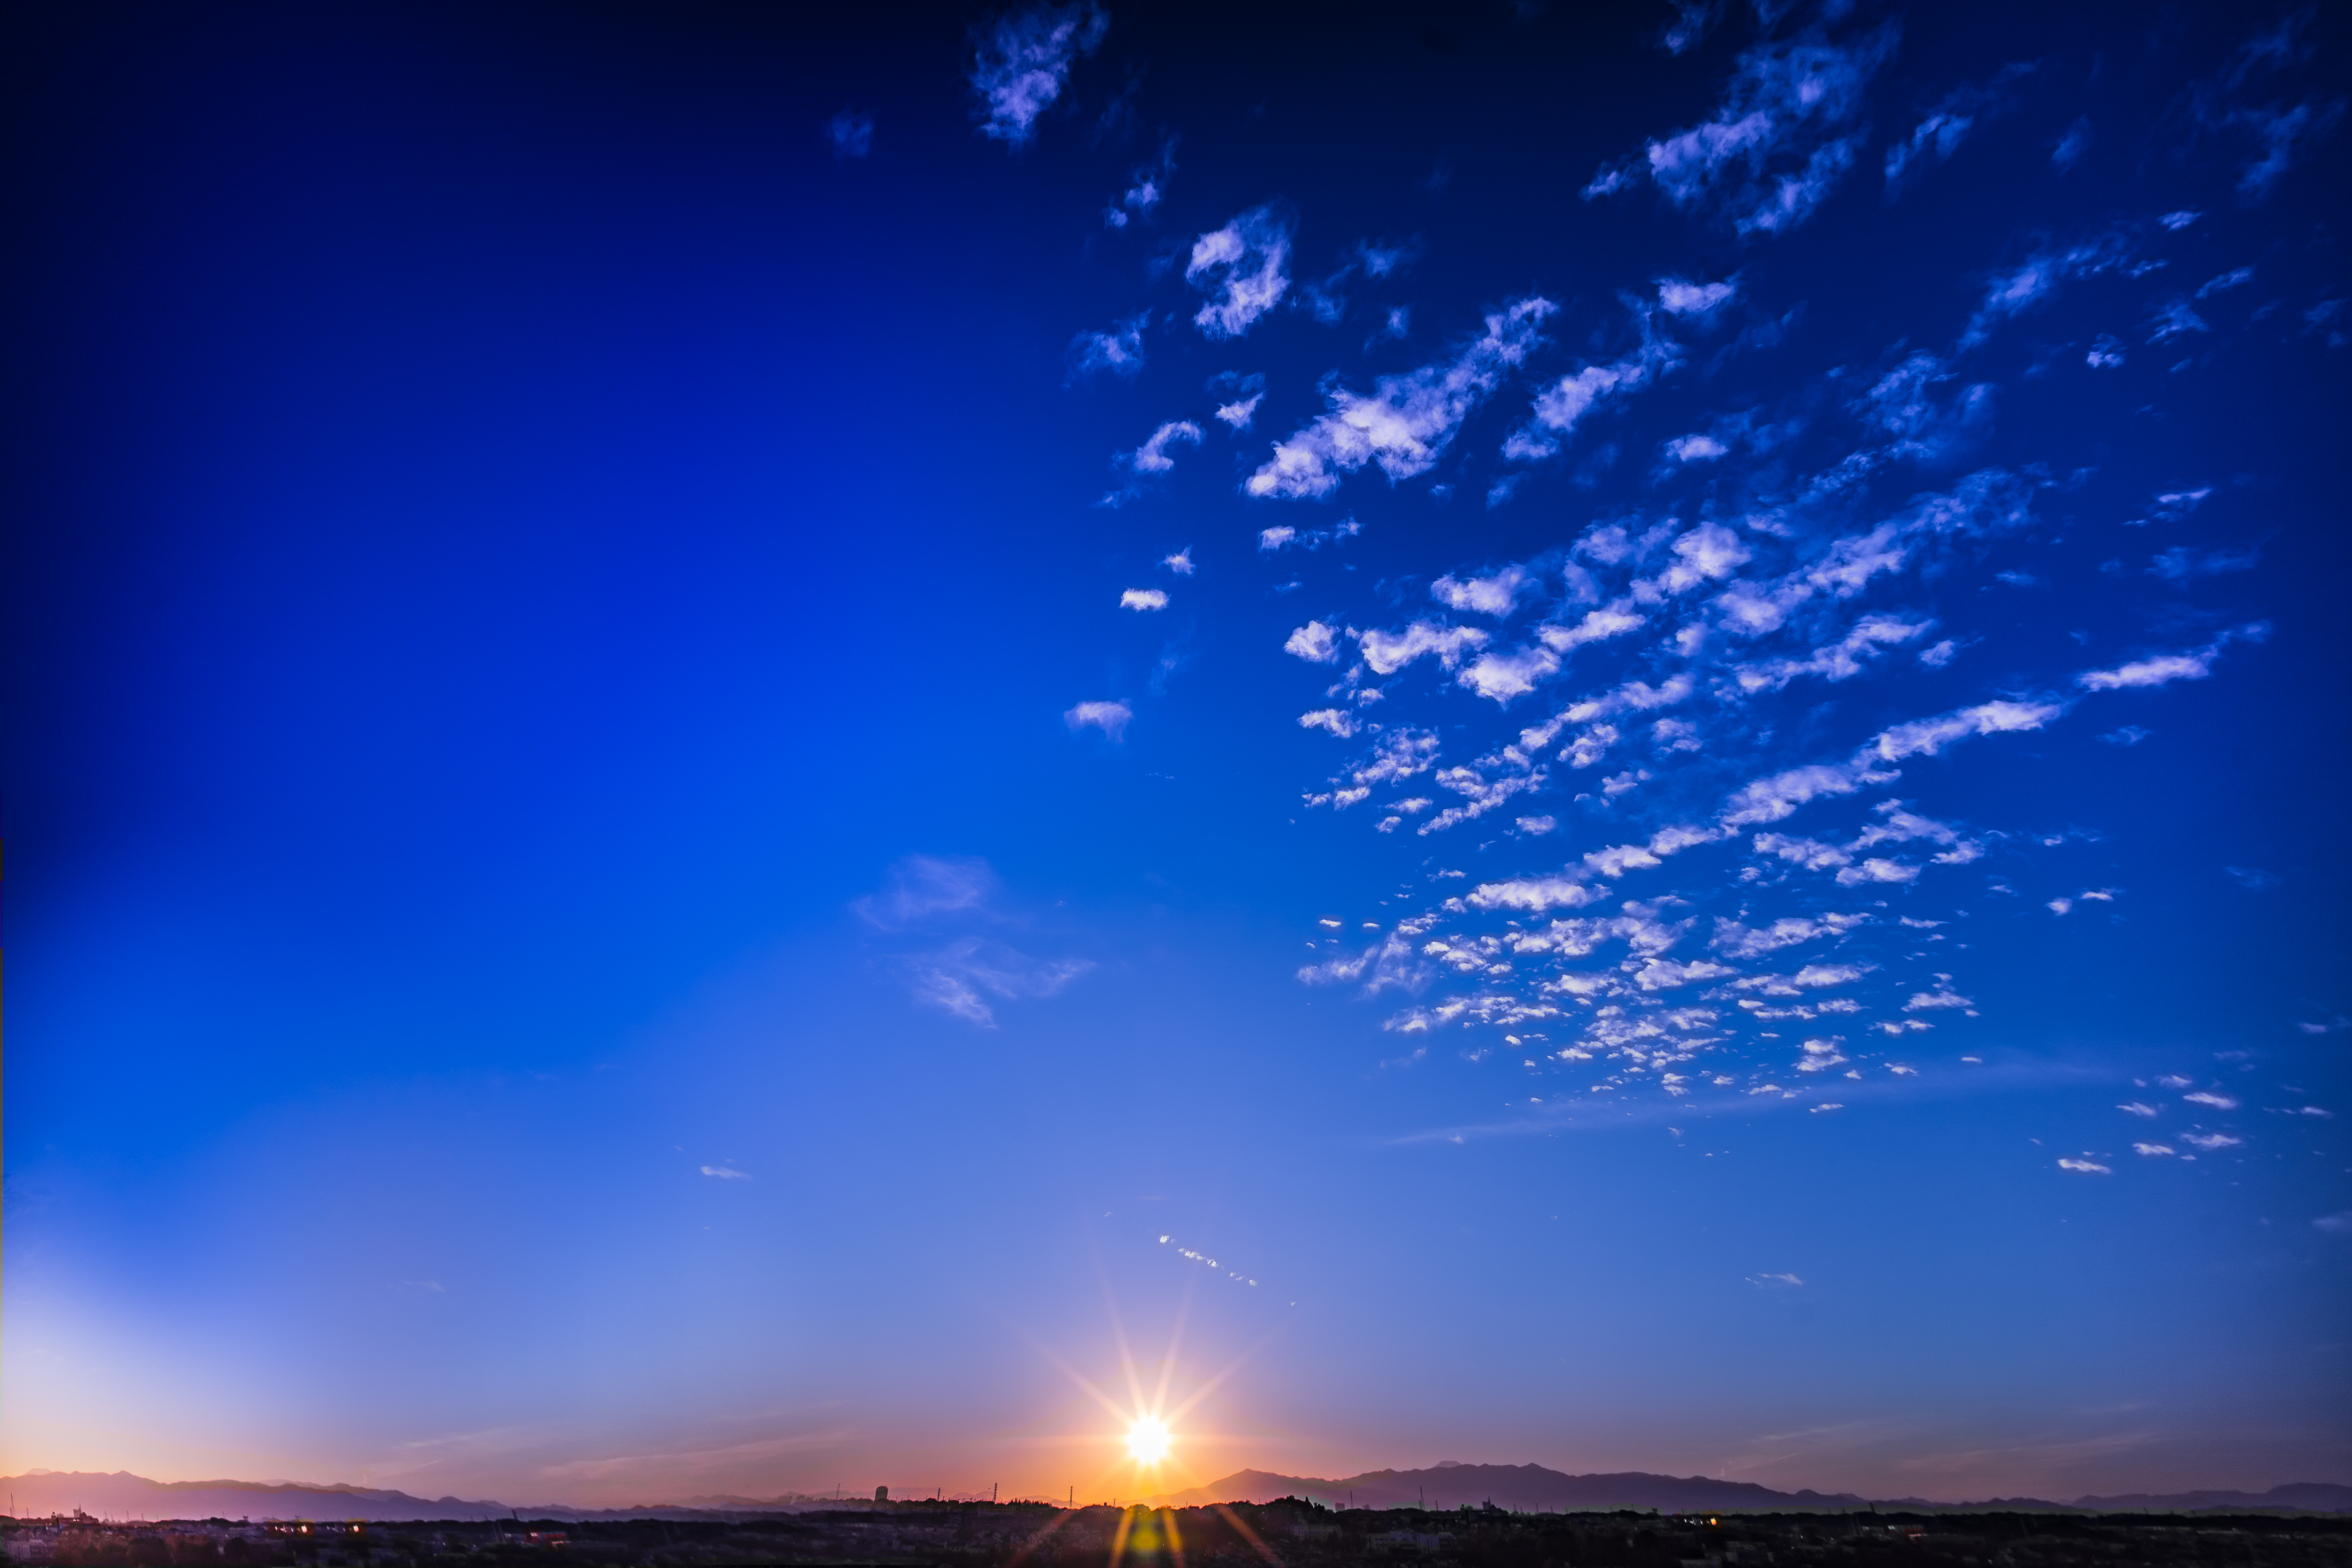
horizon, light, cloud, sky, night, sunlight, star, dawn, atmosphere, dusk, evening, reflection, darkness, japan, moonlight, outer space, yokohama, ilce7m2, aoba, inarimaekofun, superwideheliar15mmf45, beforesunset, astronomical object, atmosphere of earth, computer wallpaper